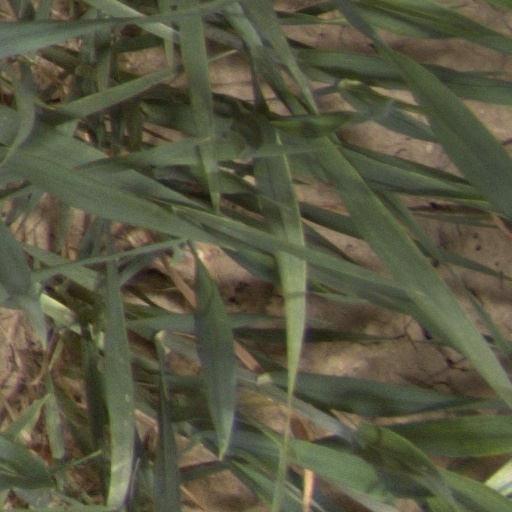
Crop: wheat